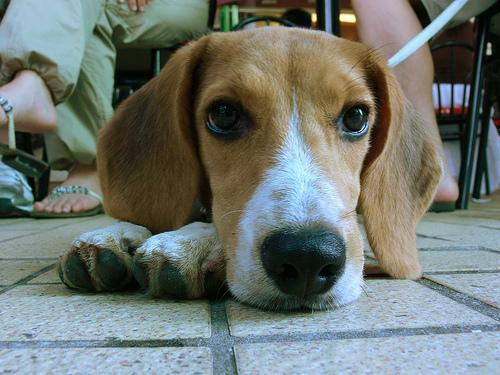
beagle